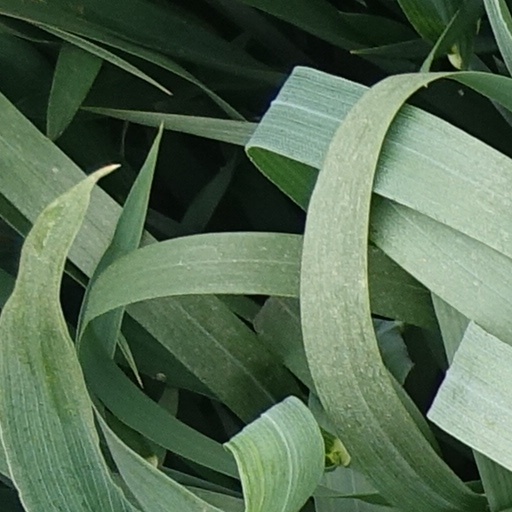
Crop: wheat